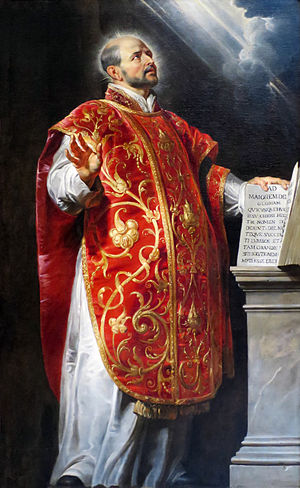
Ignatius Loyola
Ignatius Loyola, Sankt Ignatius af Loyola var Jesuiterordenens grundlægger. Han blev født på slottet Loyola, i nærheden af San Sebastián i Spanien, og døbt Íñigo López de Loyola. Ignatius blev født ind i en baskisk adelsfamilie. Faren, Don Beltrán, regerede Loyola og Onaz og var i kongens tjeneste, mens moren Marina også var af adelig byrd. Ignatius var den yngste af elleve søskende.